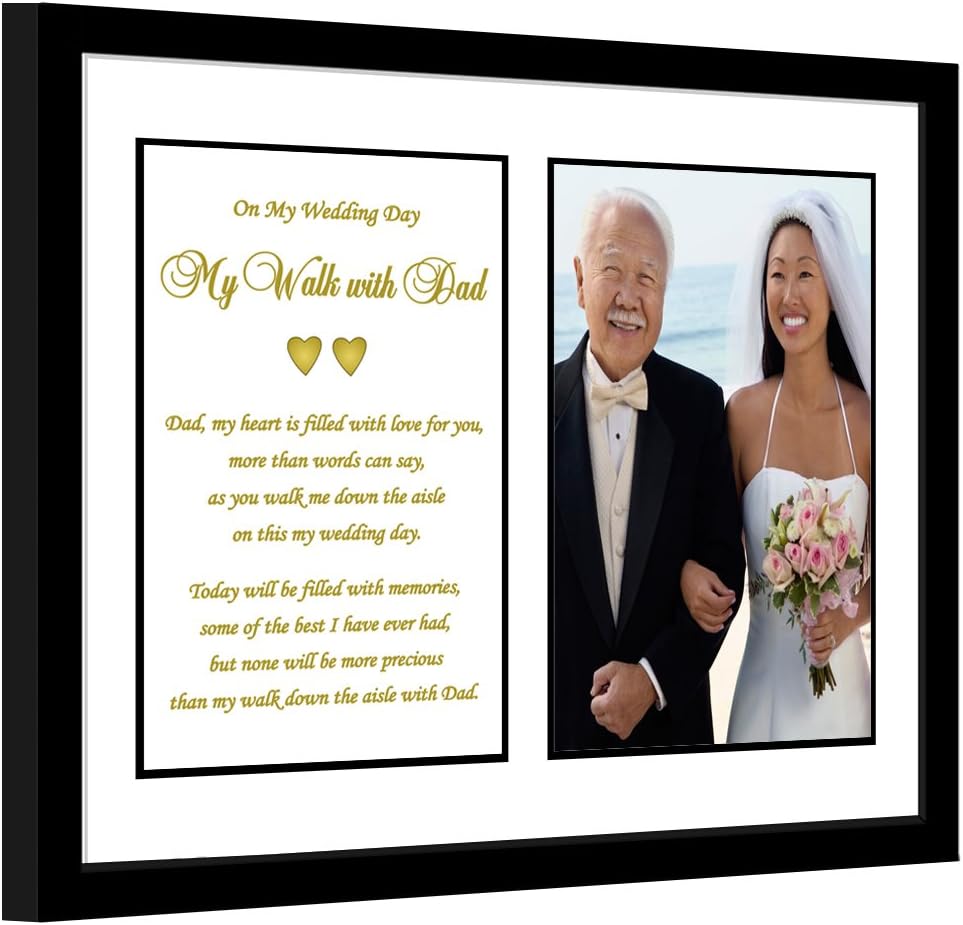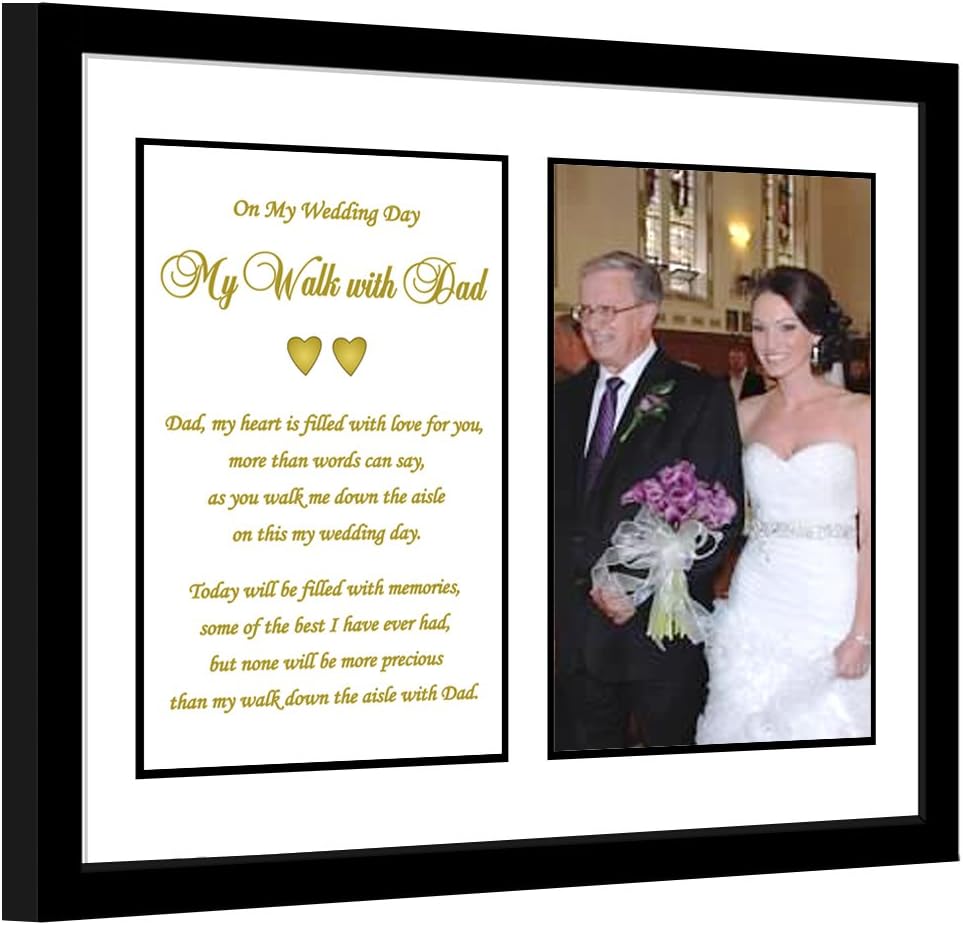
My Walk with Dad Wedding Poem, Daughter to Father, Add 4x6 Inch Photo
Category: Amazon Home
This Poetry Gift is a wonderful way to remember your dad as you celebrate your wedding day. A memorable keepsake for your father.   Poem reads:   On My Wedding Day My Walk With Dad   Dad, my heart is filled with love for you,  more than words can say, as you walk me down the aisle  on this my wedding day.   Today will be filled with memories, some of the best I have ever had,  but none will be more precious than  my walk down the aisle with Dad.    (copyright 2014 Personal Keepsakes, Inc.)
Features: Father gift from bride - this is a classy keepsake for your Dad to commemorate his walking you down the aisle on your wedding day | This modern looking 8 x 10 inch black wooden frame with a glass front, easel back and black core off-white mat is suitable for hanging or table top display and comes in its own box | Wedding poem for Dad on one side and a cut-out area for a photo on the other | This gift can be easily personalized by placing a 4x6 inch pre-wedding photo of you and your dad behind the mat and then after the wedding, replacing that photo with the actual picture of the two of you walking down the aisle | Poem appears in Product Description, memorable keepsake for Dad